Archer season 5

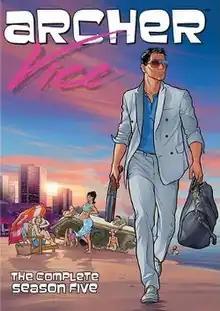
DVD cover

Archer Vice is the fifth season of the animated television series "Archer", created by Adam Reed. Consisting of thirteen episodes, it aired in the United States on the cable network FX from January 13 to April 21, 2014.